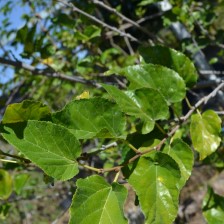
Variety: Kamphaengsaeng42